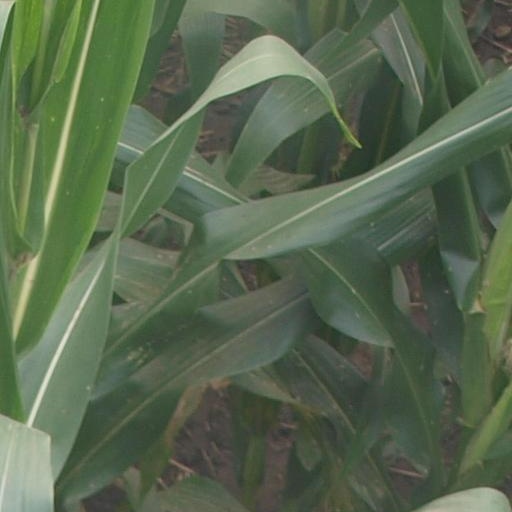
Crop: maize; corn